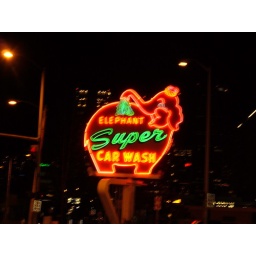
i already love elephants to distraction, but this sign pushed me over the edge. seattle, march 2005